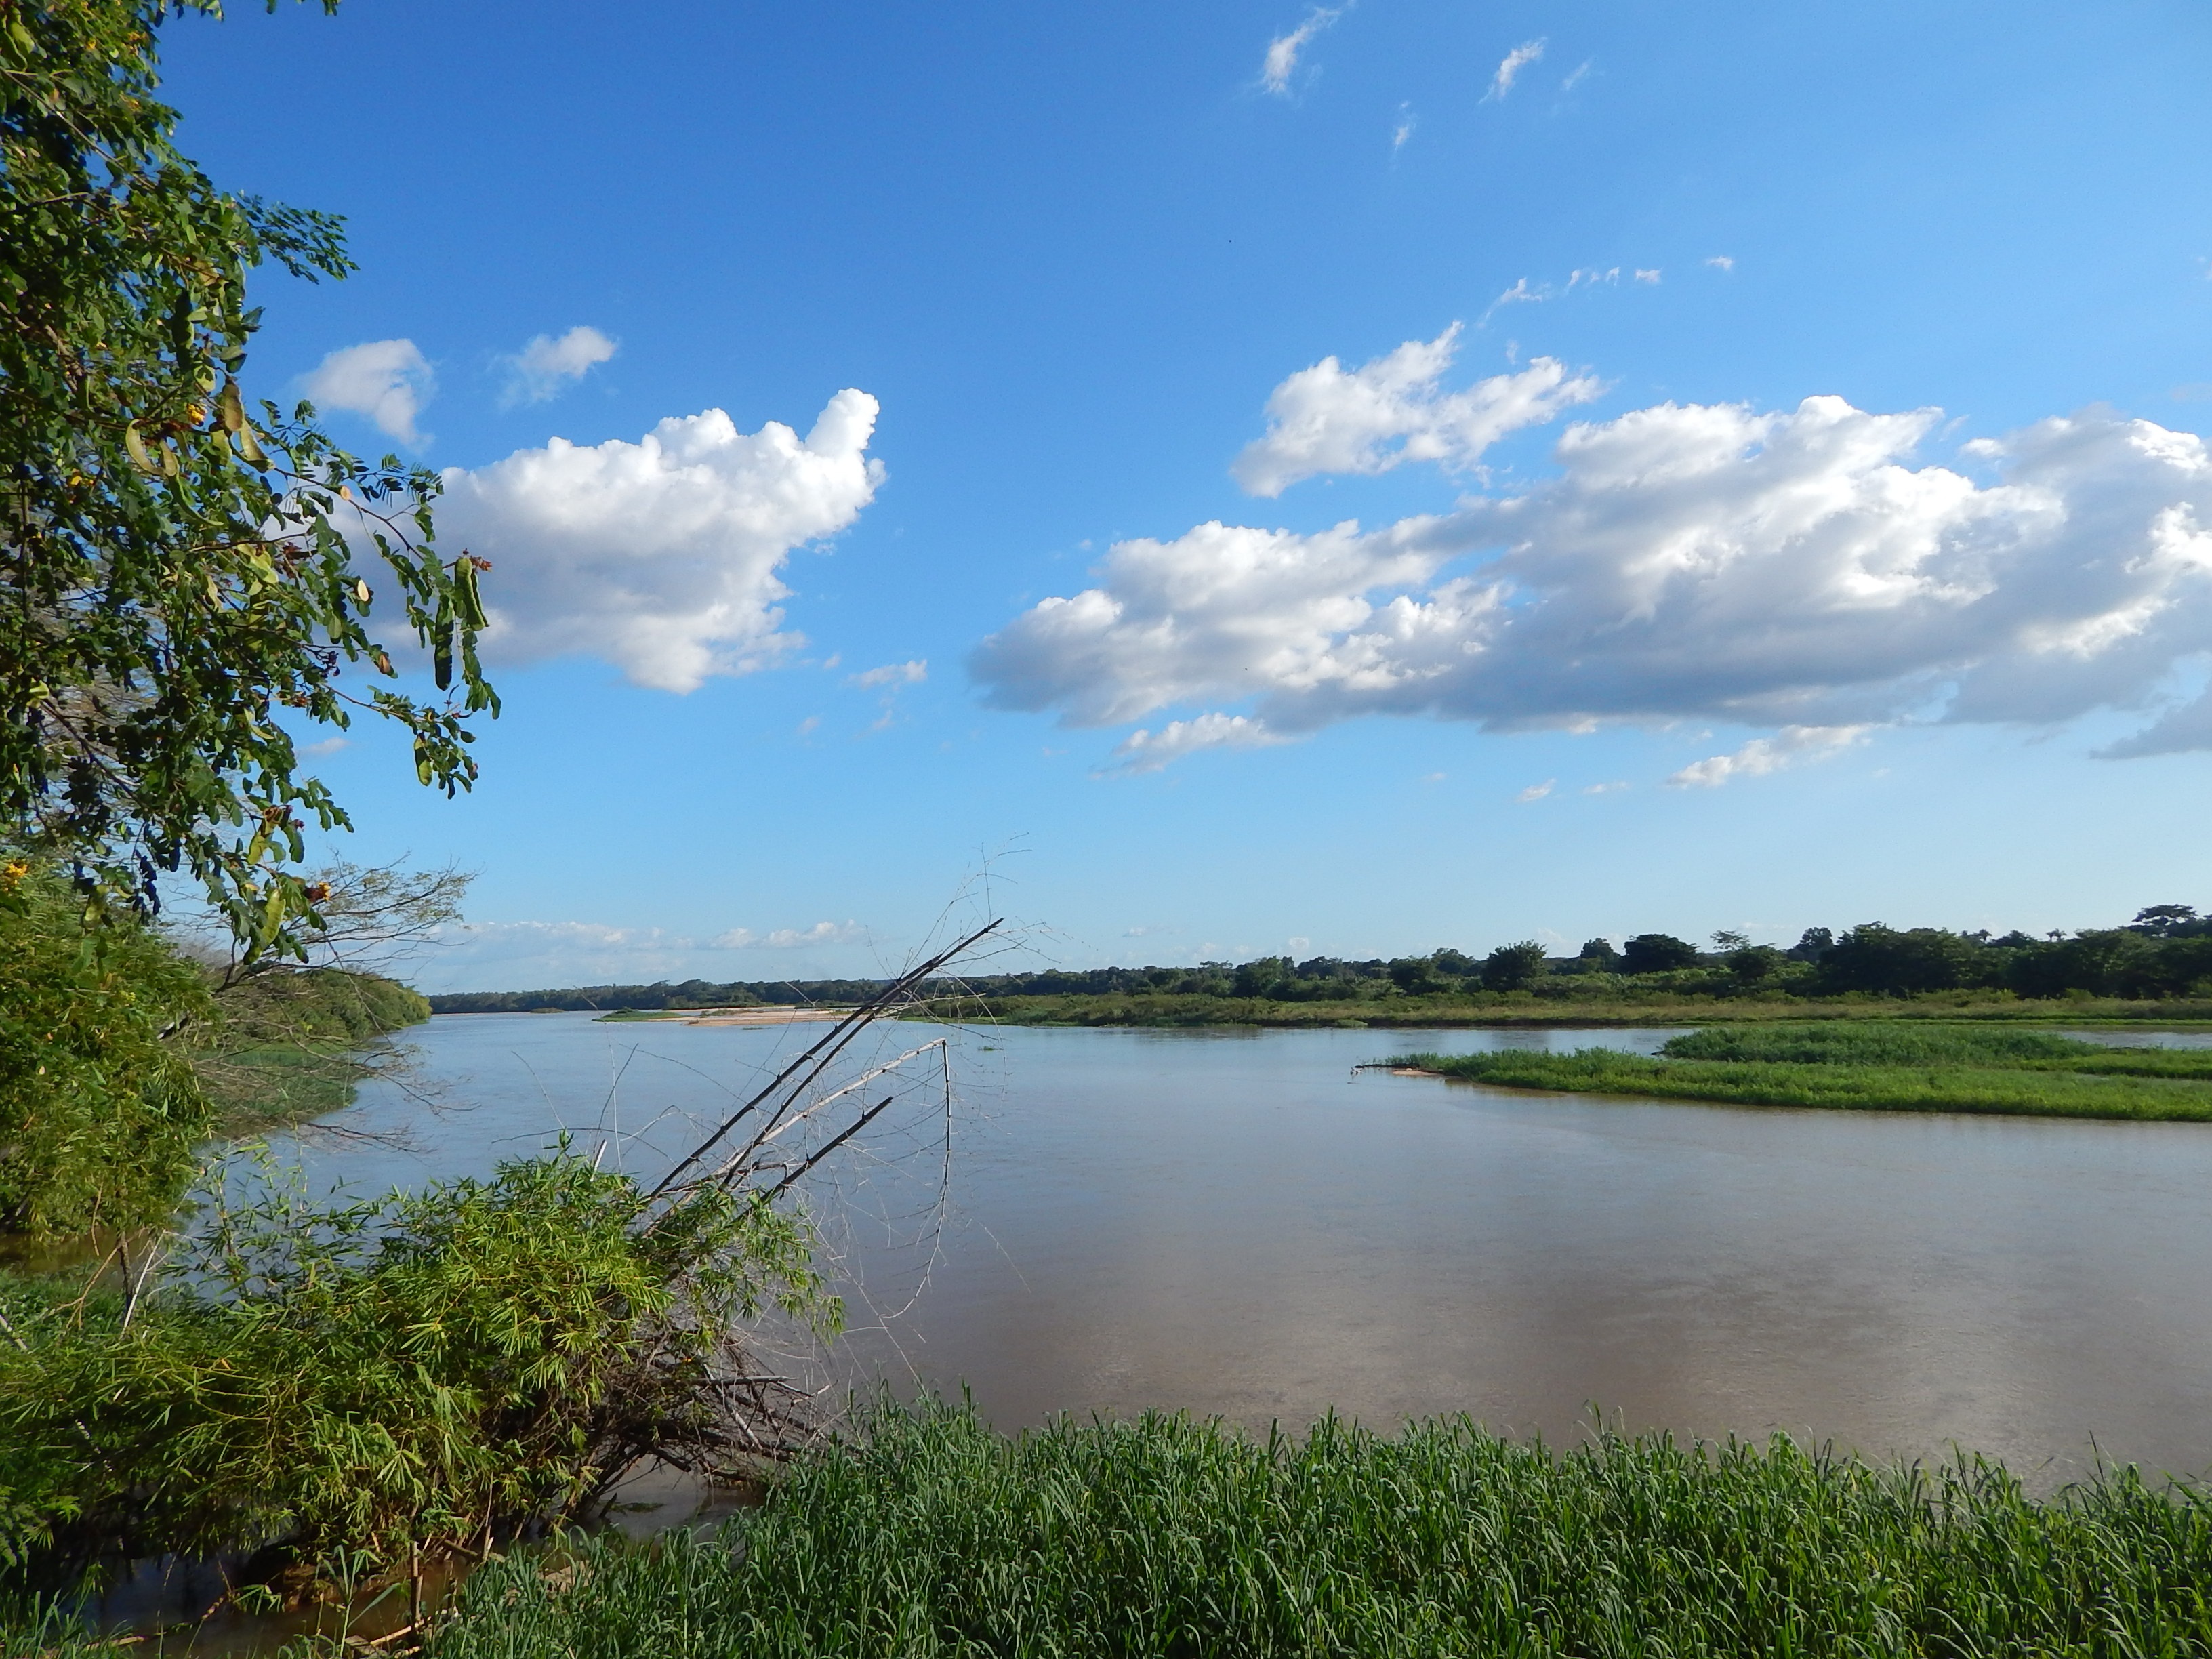
landscape, tree, water, nature, grass, marsh, cloud, meadow, shore, lake, river, pond, reflection, reservoir, waterway, body of water, blue sky, wetland, rio, habitat, loch, ecosystem, rural area, piau, natural environment, geographical feature, rio poty